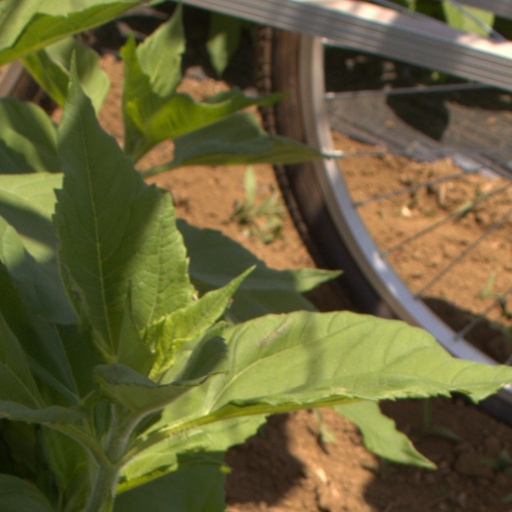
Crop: Jerusalem artichoke